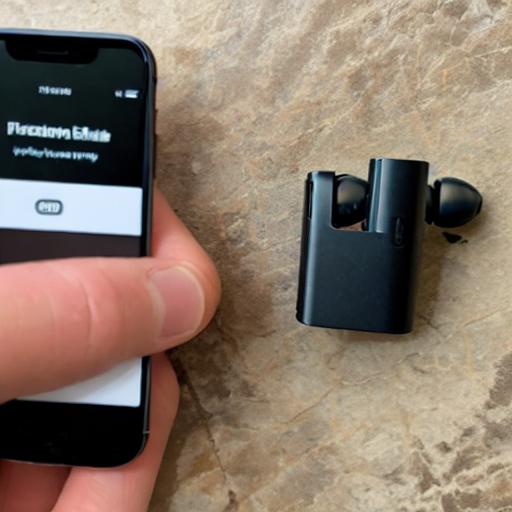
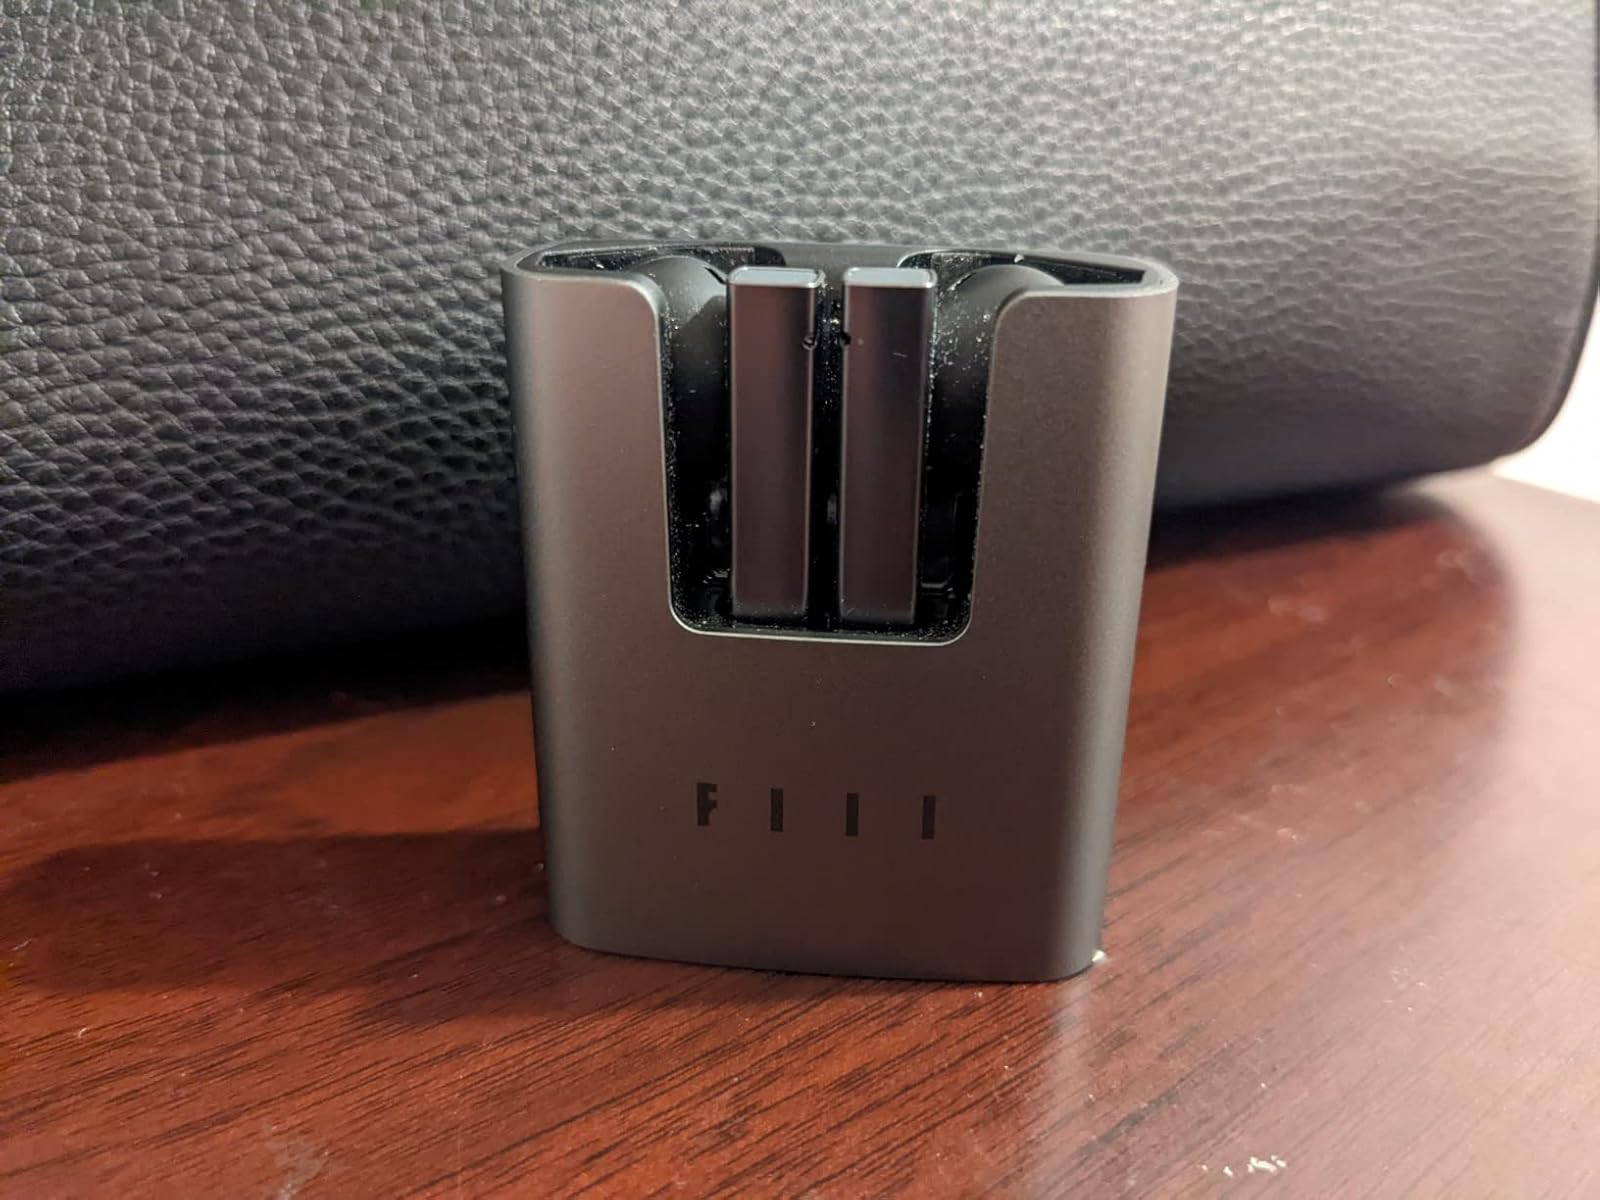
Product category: earbuds
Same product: no